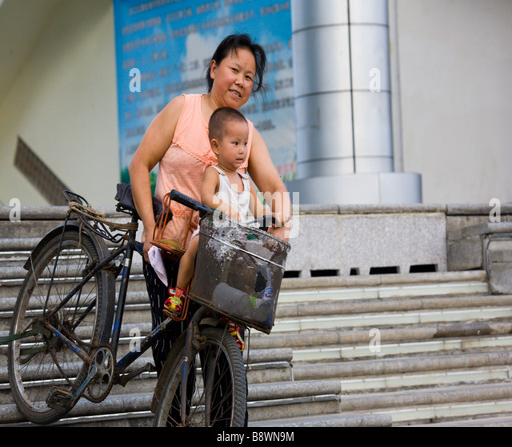
a mother carries her child on a bicycle , in the center of city